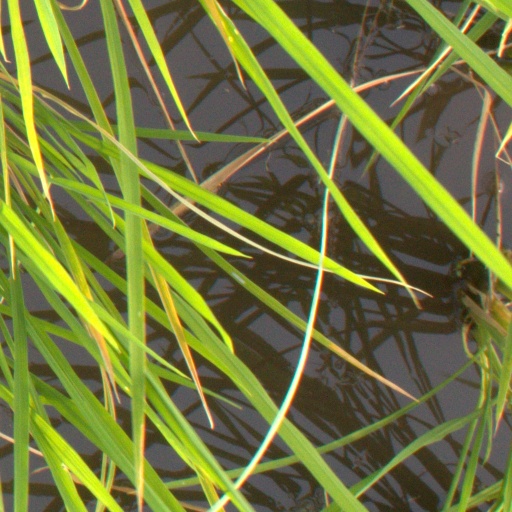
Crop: rice